Sphagnum

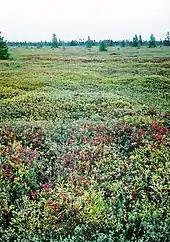
Mer Bleue Conservation Area, a large, protected "Sphagnum" bog near Ottawa, Ontario, Canada

Several of the world's largest wetlands are sphagnum-dominated bogs, including the West Siberian Lowland, the Hudson Bay Lowland and the Mackenzie River Valley. These areas provide habitat for common and rare species. They also store large amounts of carbon, which helps reduce global warming.